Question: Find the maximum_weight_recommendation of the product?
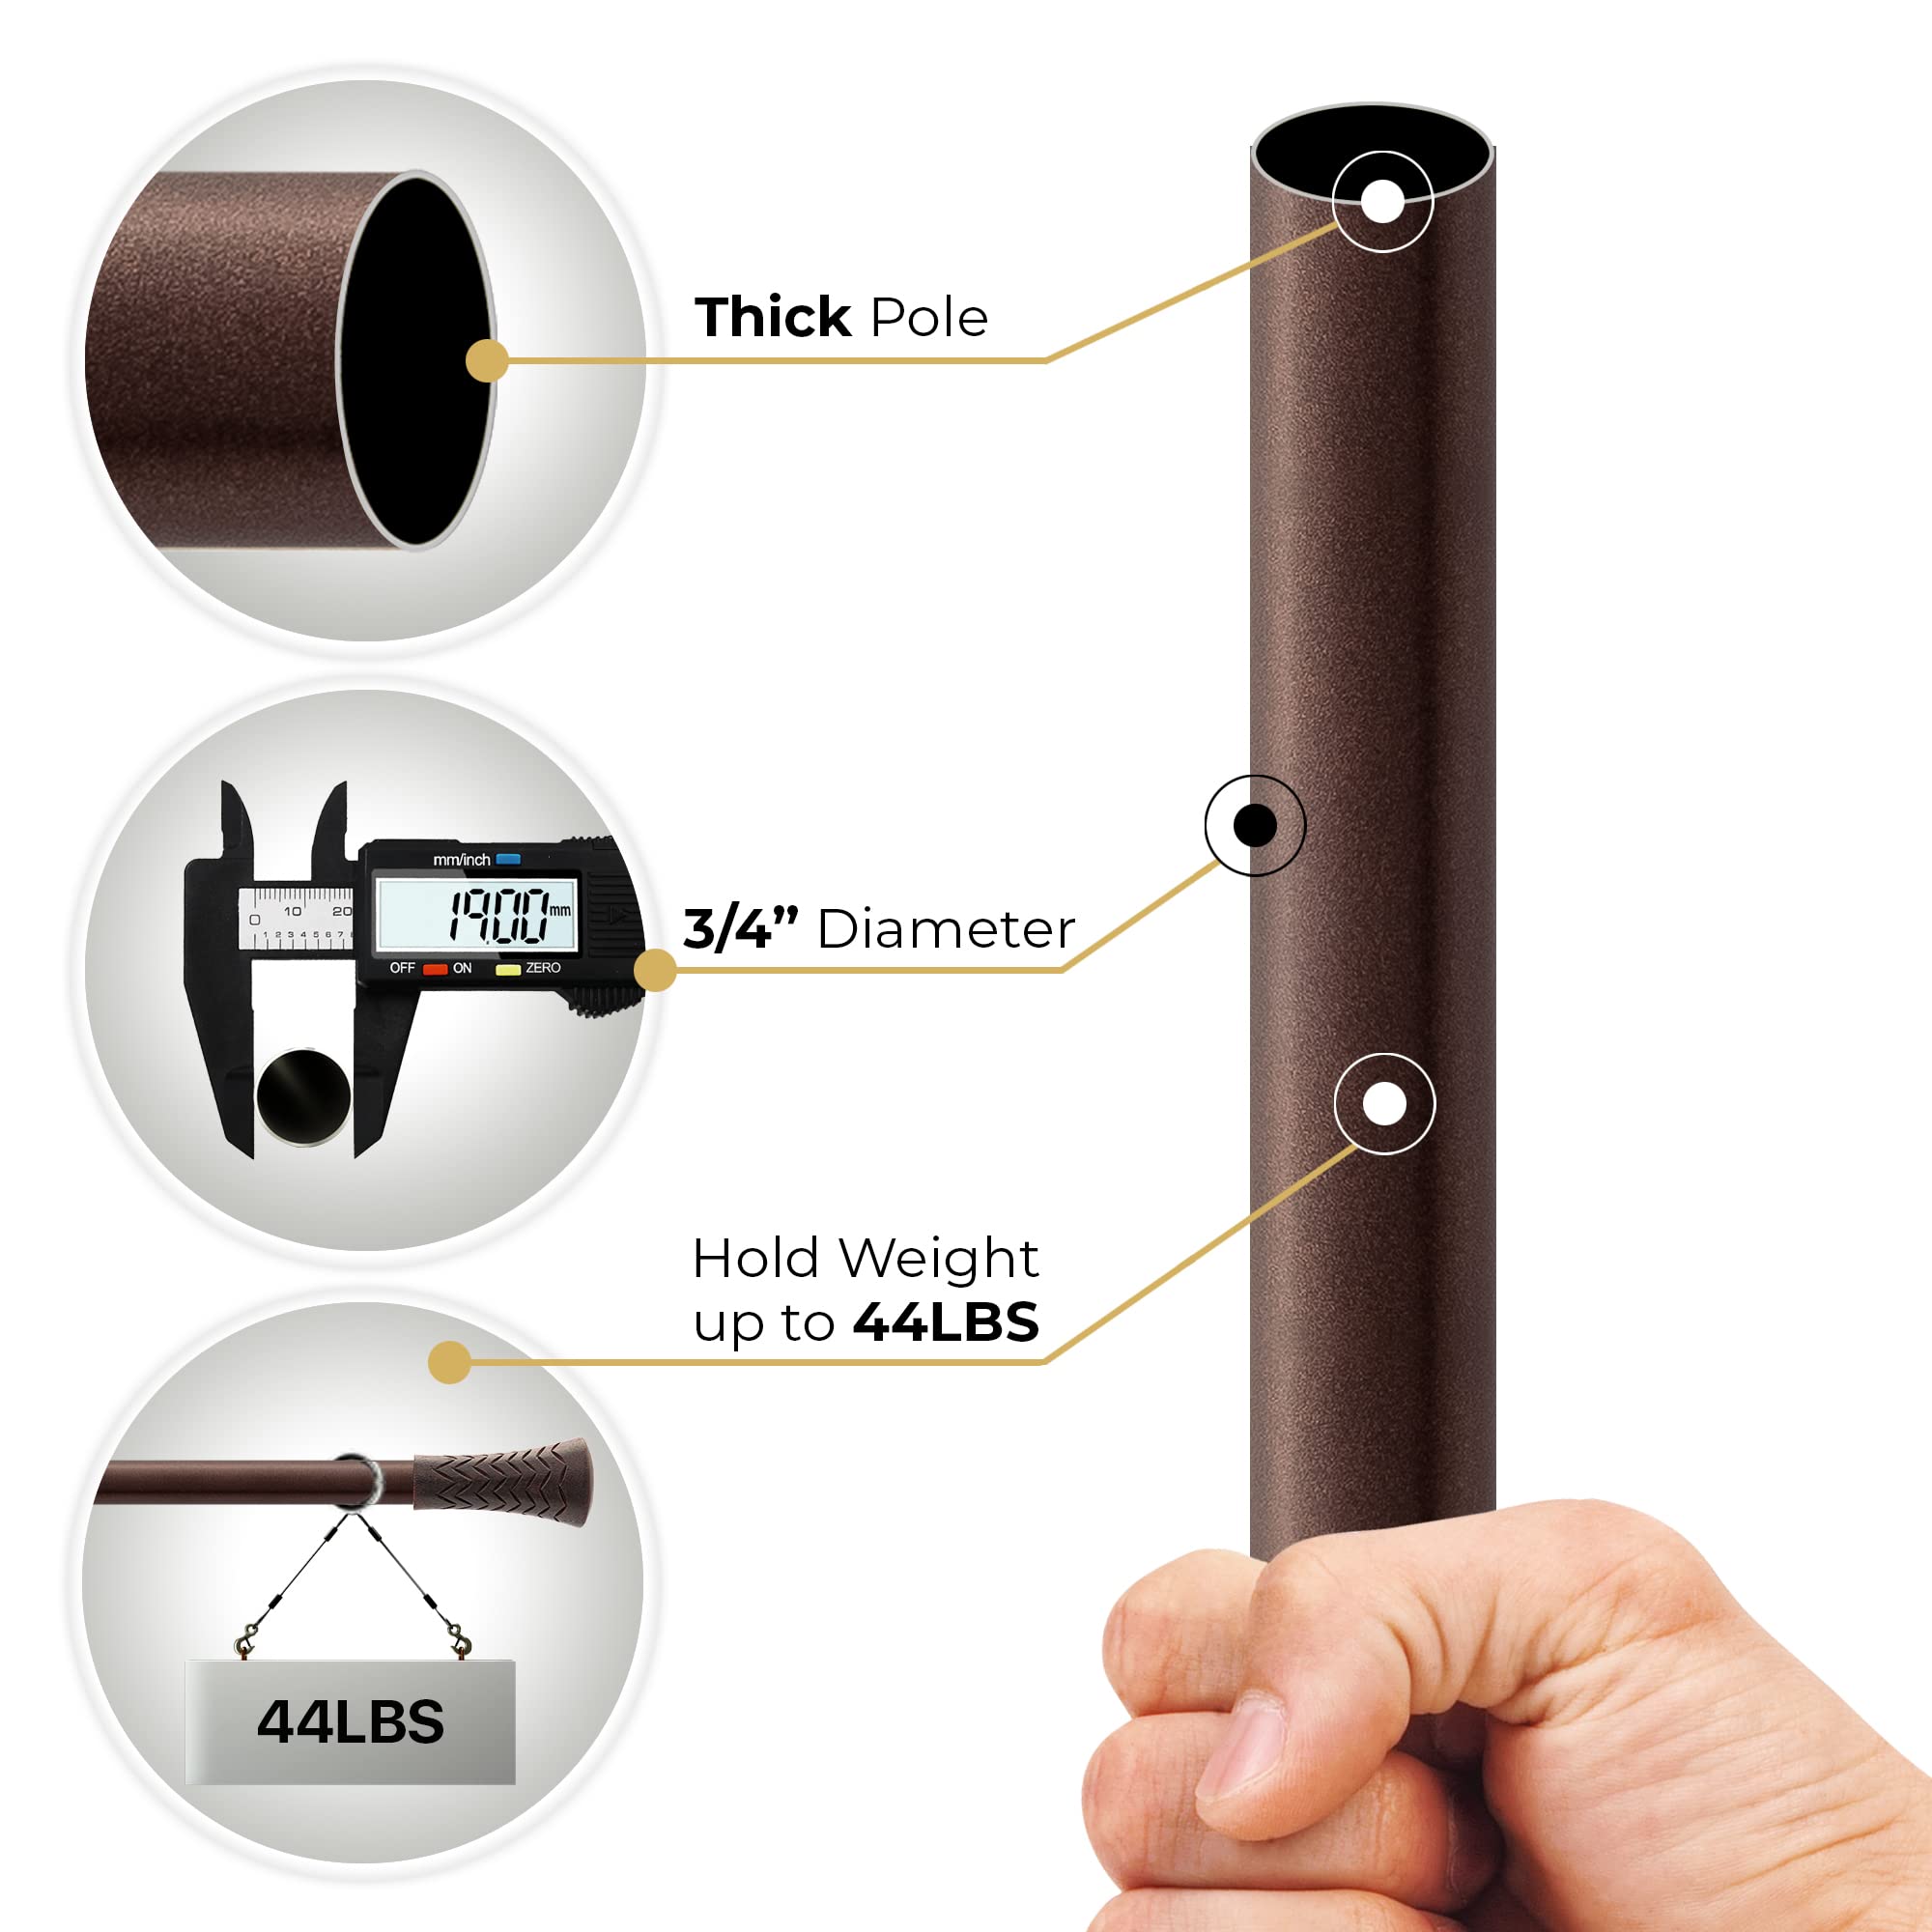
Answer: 44 pound